Saint Dominic's Preview

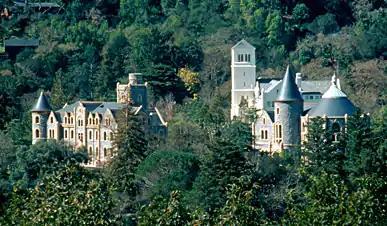
The cover photograph was shot on the steps of Montgomery Chapel on the grounds of the San Francisco Theological Seminary (pictured) in San Anselmo

The album was originally planned to be titled "Green" but it was changed after Morrison wrote the song "Saint Dominic's Preview" and used it as the title song. A "Rolling Stone" profile of Morrison in June 1972 quoted him as saying that the song had evolved from a dream about a St. Dominic's church gathering where a mass for peace in Northern Ireland was being held. "Rolling Stone" then commented that later while Morrison was in Nevada he read in a newspaper article that a mass was being held the next day for peace at a St. Dominic's church in San Francisco.